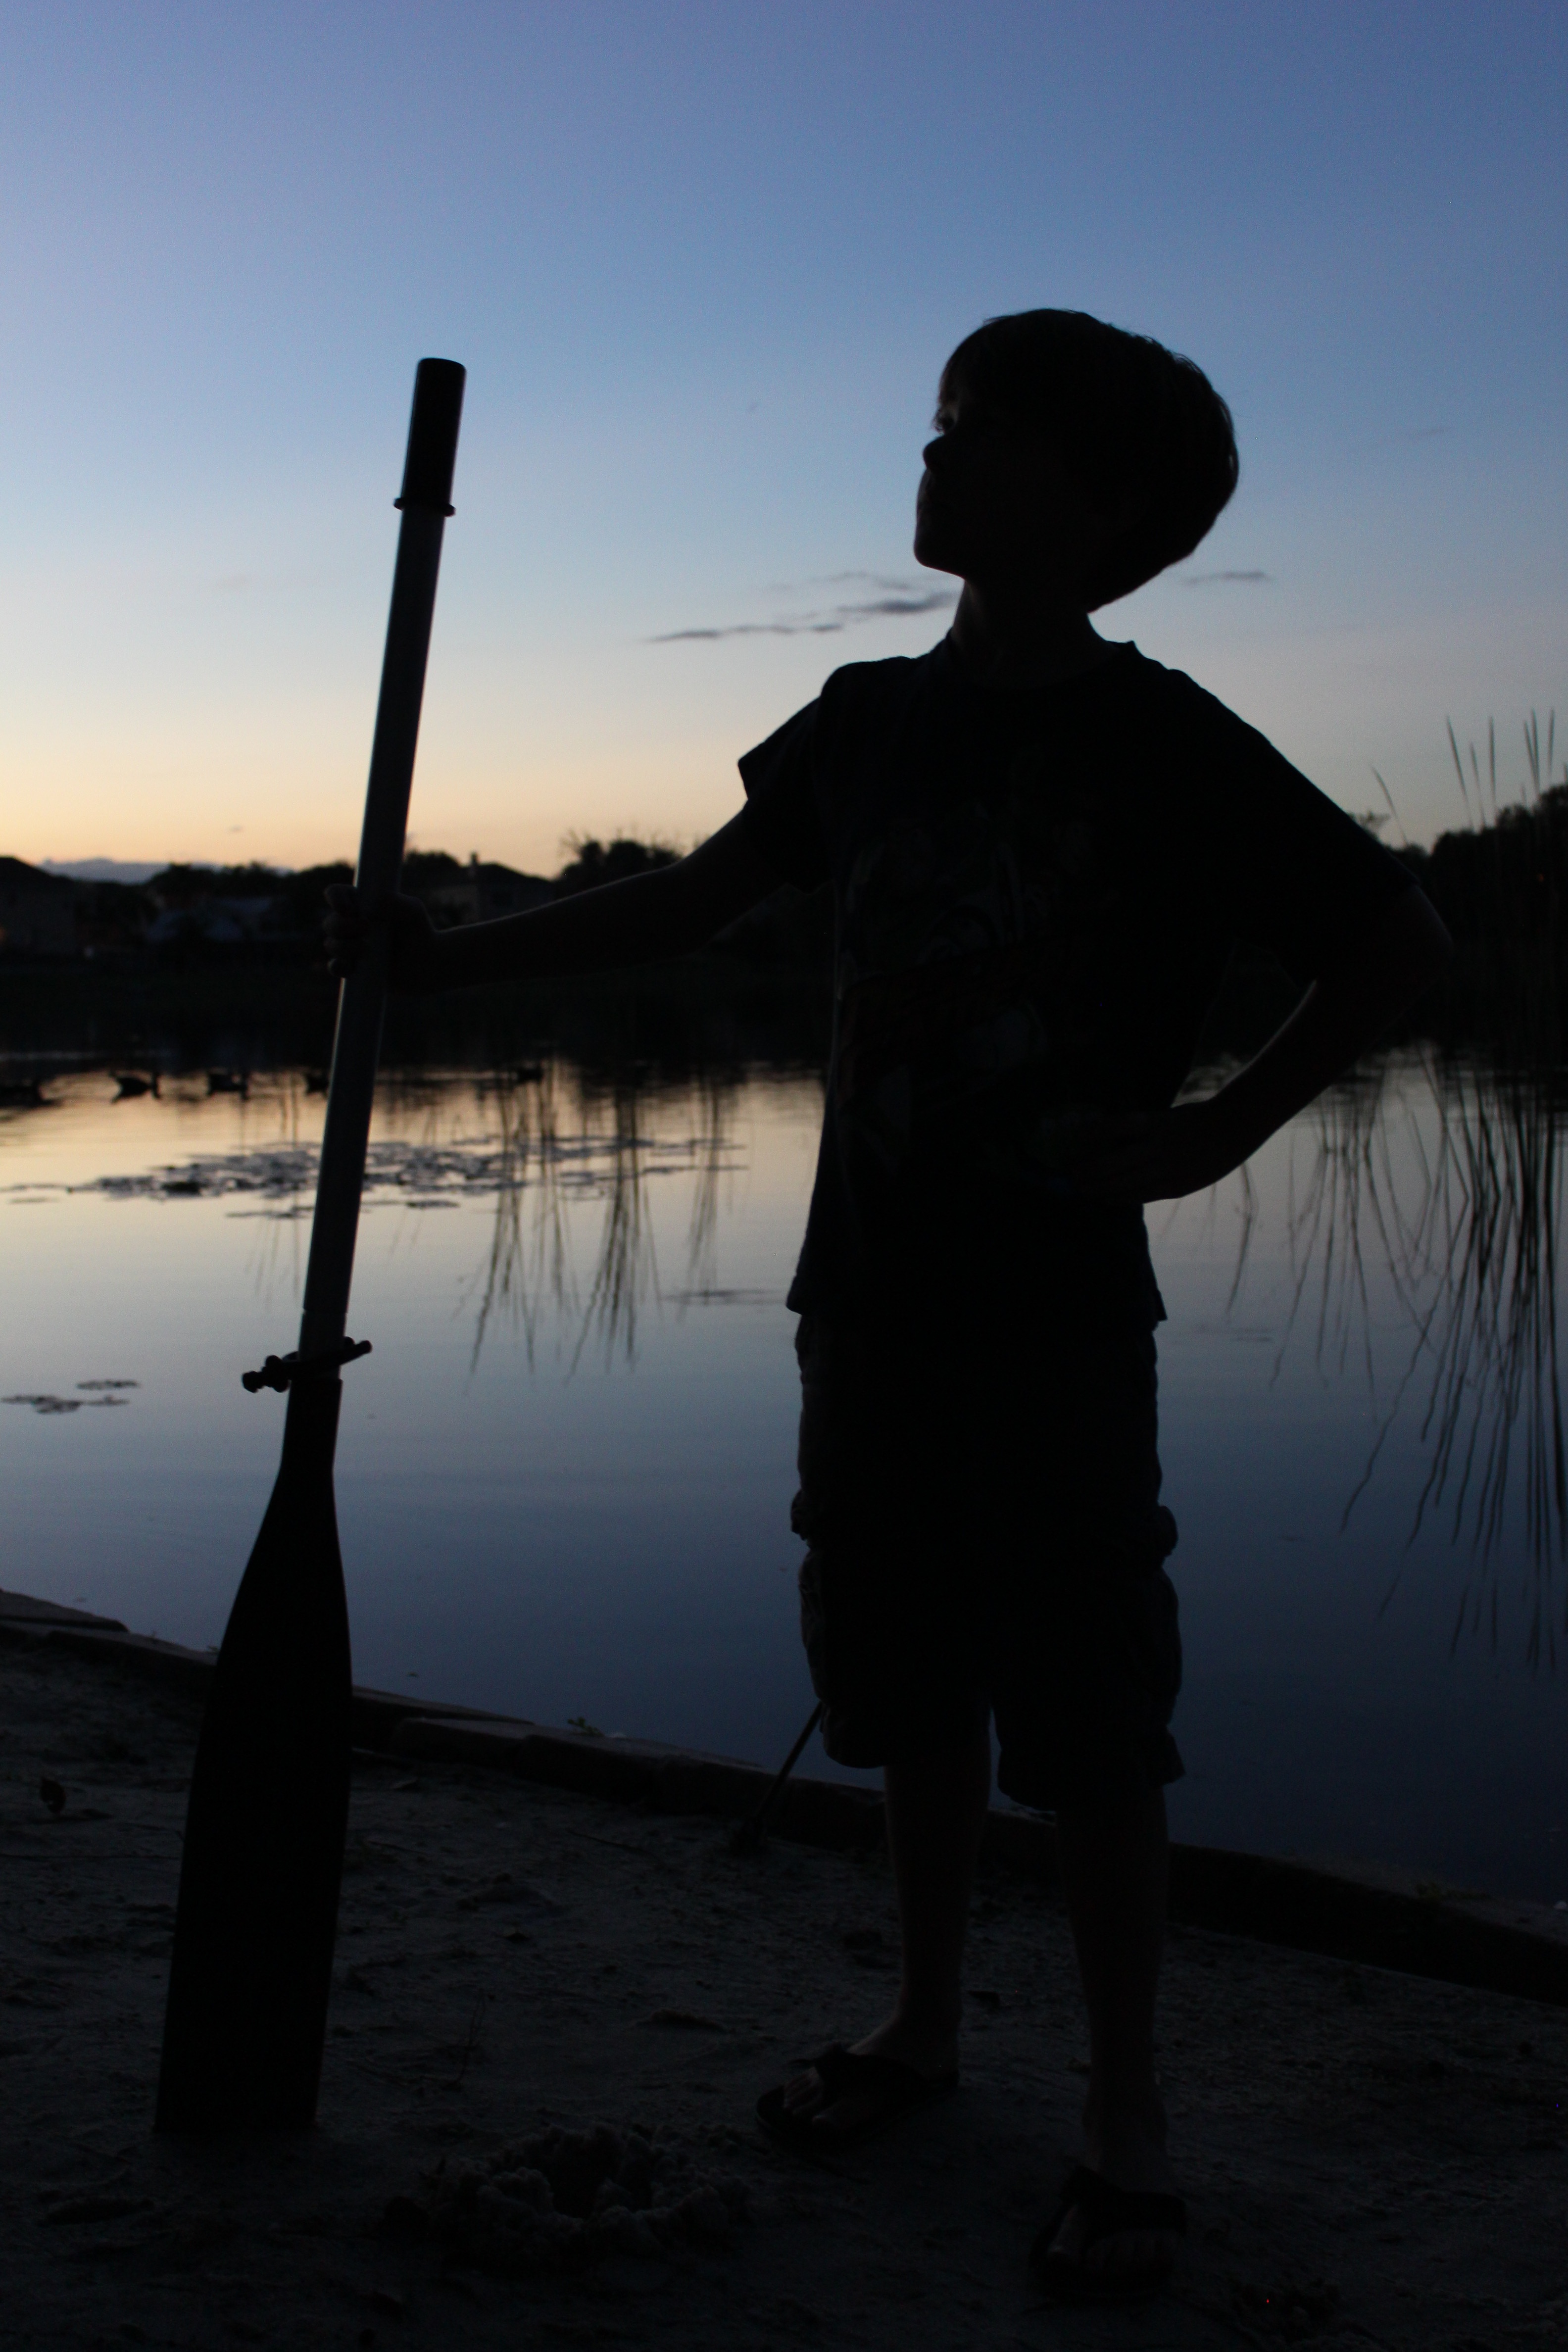
sea, water, ocean, silhouette, cloud, sunrise, sunset, morning, dawn, dusk, evening, reflection, shadow, darkness